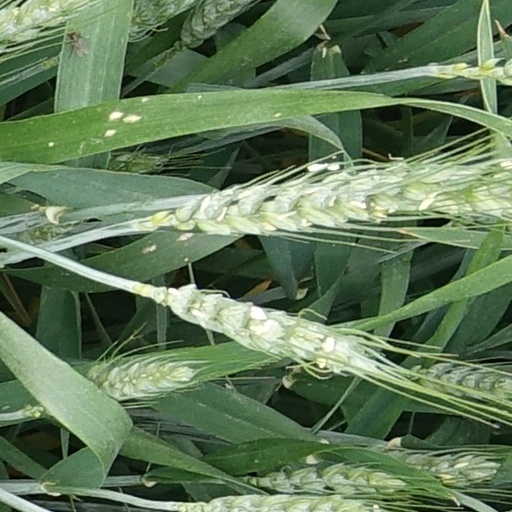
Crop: wheat